Physician shortage in the United States

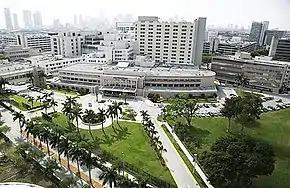
The Jackson Memorial Hospital (MJMH) complex in Miami, which serves as the primary teaching hospital for the Miller School of Medicine at the University of Miami

On September 30, 1980, the Graduate Medical Education National Advisory Committee (GMENAC) sent a statement titled "Summary Report of The Graduate Medical Education National Advisory Committee" to the Secretary of the Department of Health and Human Services (Patricia Roberts Harris at the time), which "estimates a surplus of 70,000 physicians by 1990".